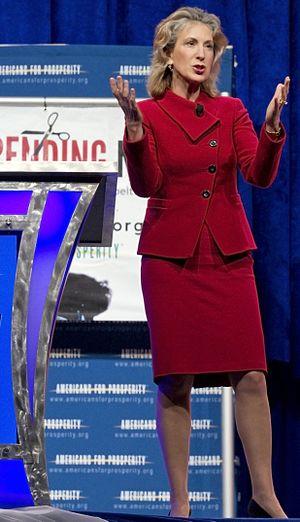
Carly Fiorina, ancienne présidente du conseil d'administration de Hewlett-Packard, ici en 2011 lors d'une manifestation de l'Americans for Prosperity (AfP, un groupe américain d'influence, libertarien et Conservateur) - American Dream Summit - à Washington, D.C.
Americans for Prosperity, fondée en 2004, est un groupe de défense d'intérêts, libertarien et conservateur des États-Unis. Son logo reprend le flambeau de la Statue de la liberté.